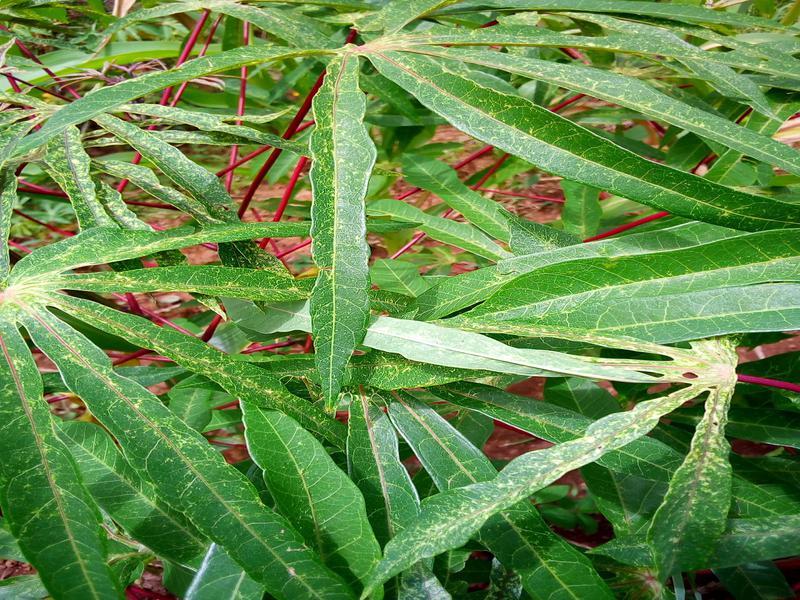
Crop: cassava
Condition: green_mottle